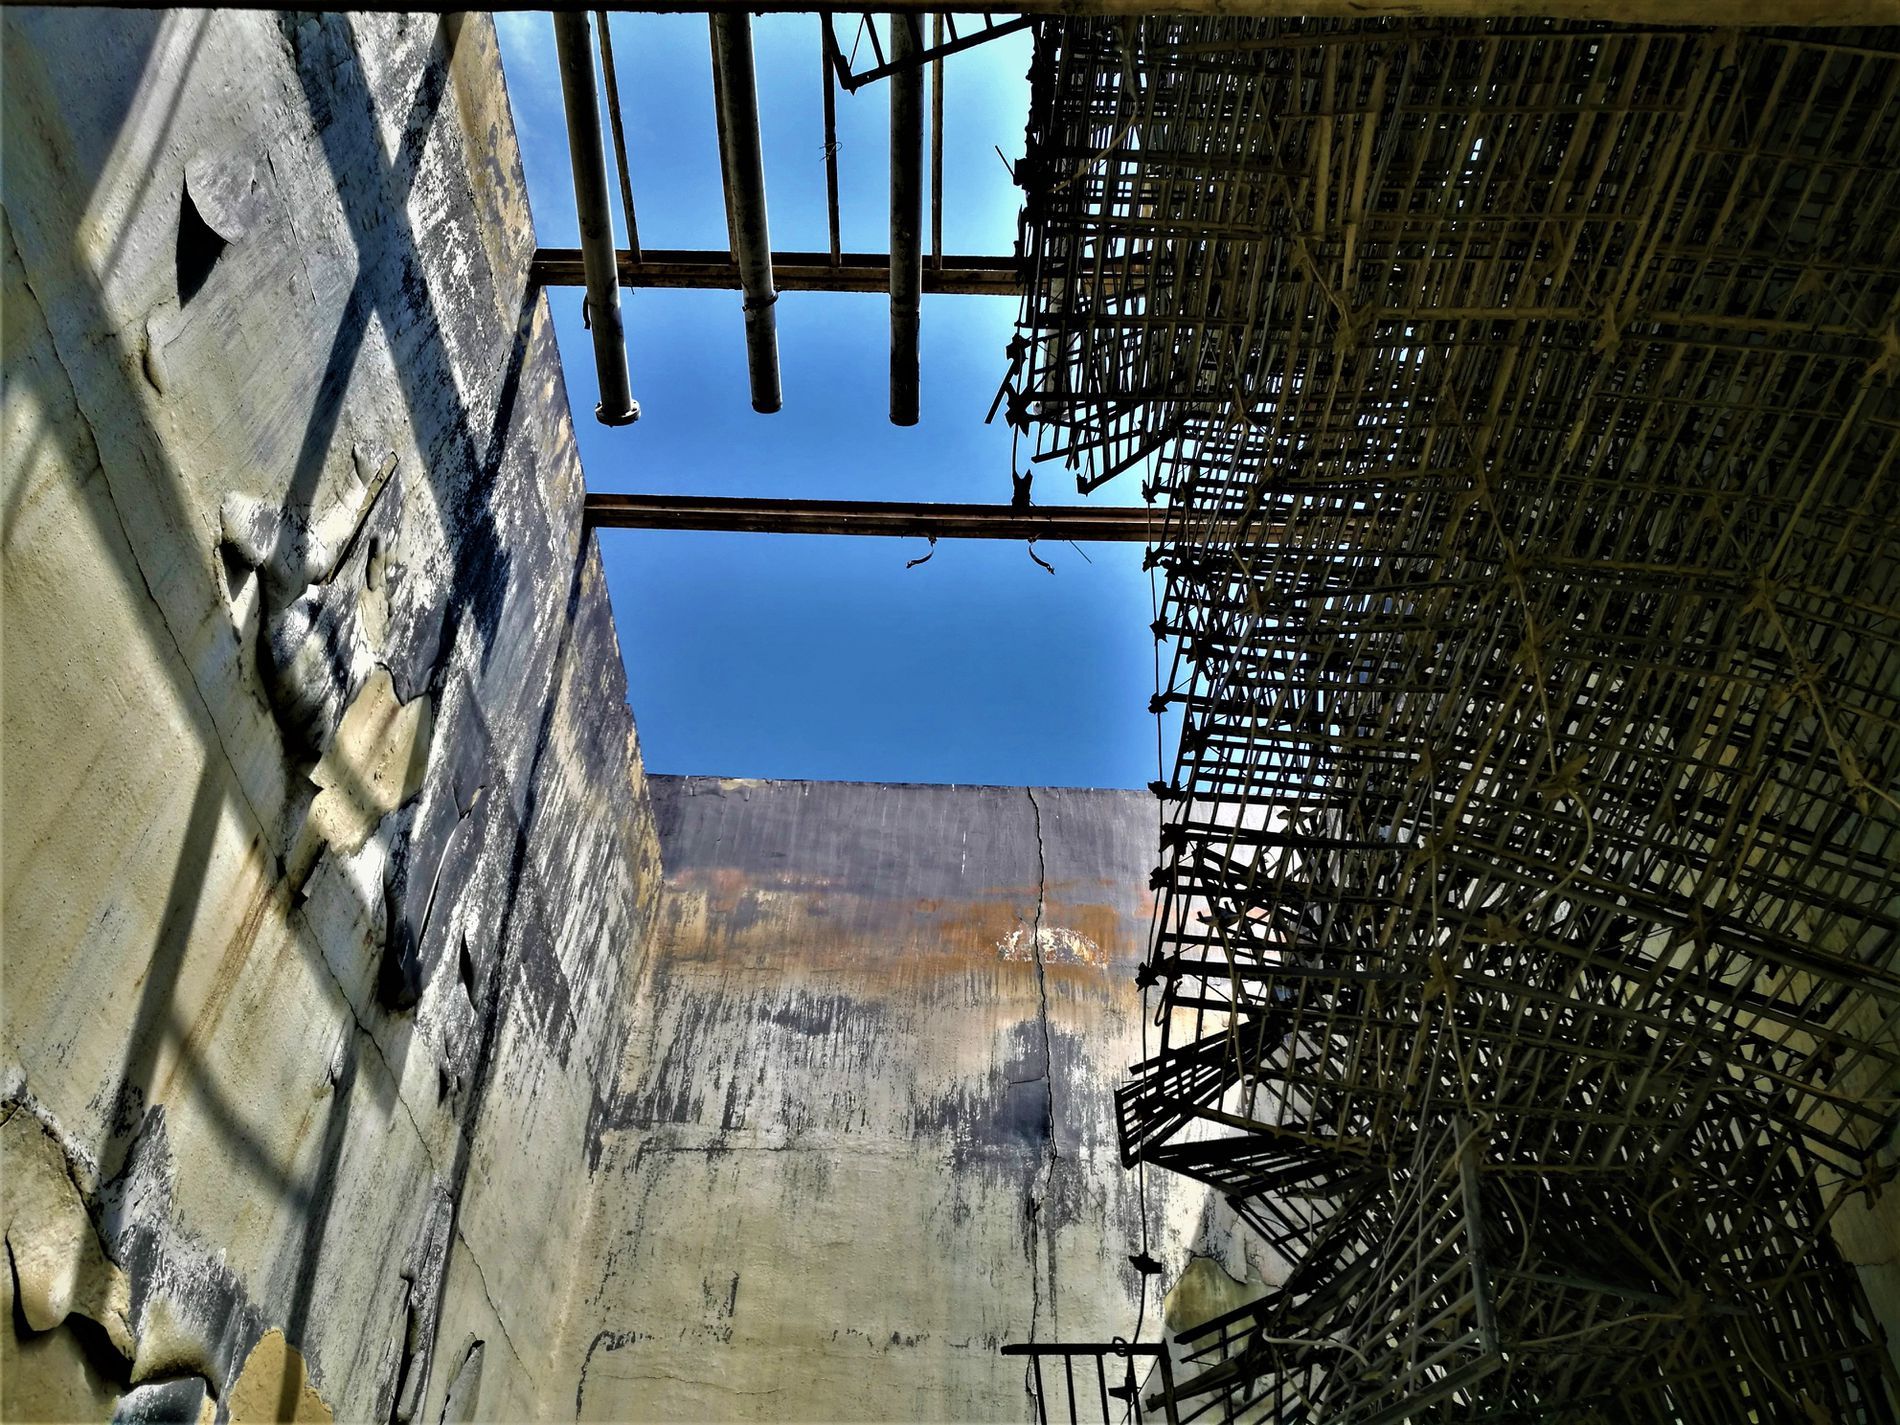
An architecture under construction
The photo shows a building under construction with a clear blue sky. The right side is formed of an exposed iron mesh.
A low angle shot shows the ceiling of a building under construction, with a clear blue sky. There's an iron mesh on the right side of the building. The color palette is shades of brown and blue.
Labels: Construction, Architecture, Building, Scaffolding, Concrete, Sky, Iron mesh
Camera: HUAWEI EVA-L19
Aperture: F2.2
Exposure: 1/539 sec
ISO: 50
Focal length: 4.5 mm